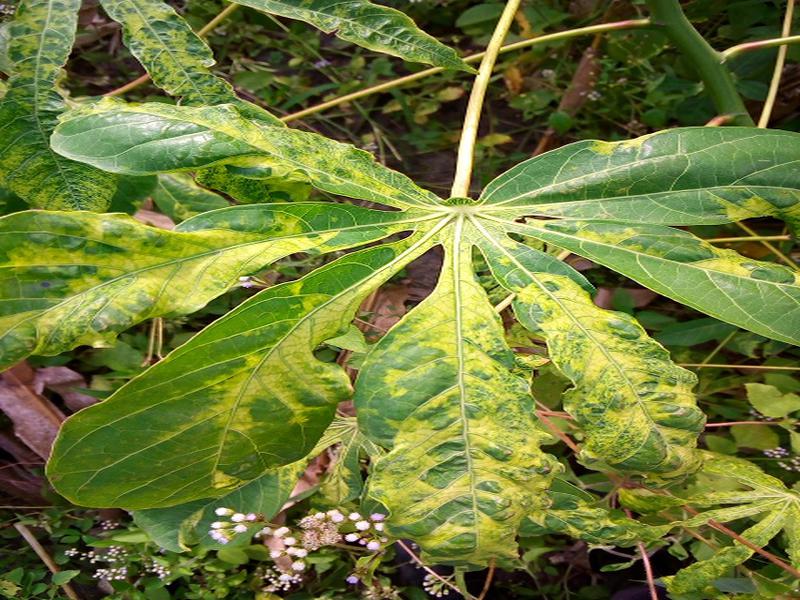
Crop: cassava
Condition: mosaic_disease